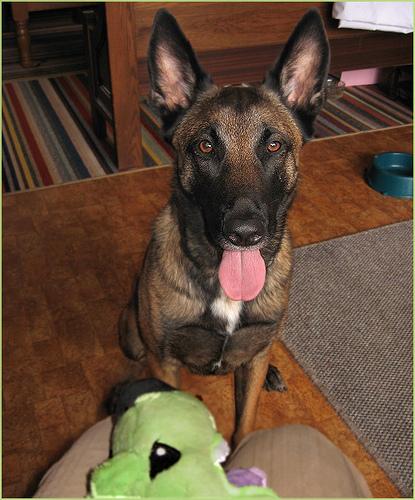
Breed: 233-n000071-malinois